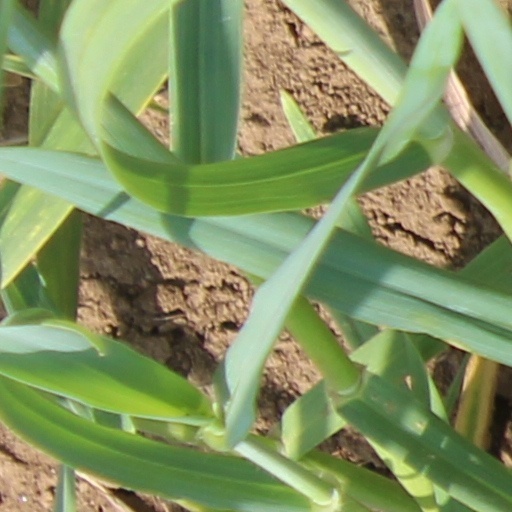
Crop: wheat